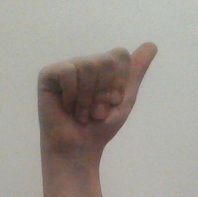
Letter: dhad